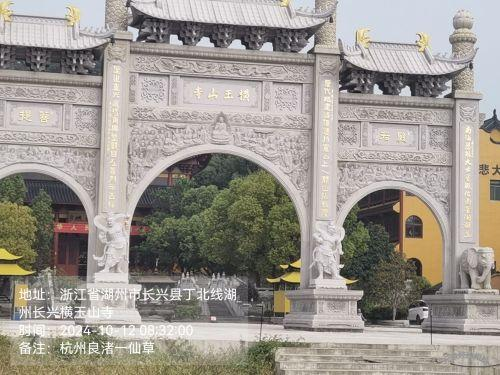
地标名称：湖州长兴横玉山寺
所在城市：湖州市·长兴县